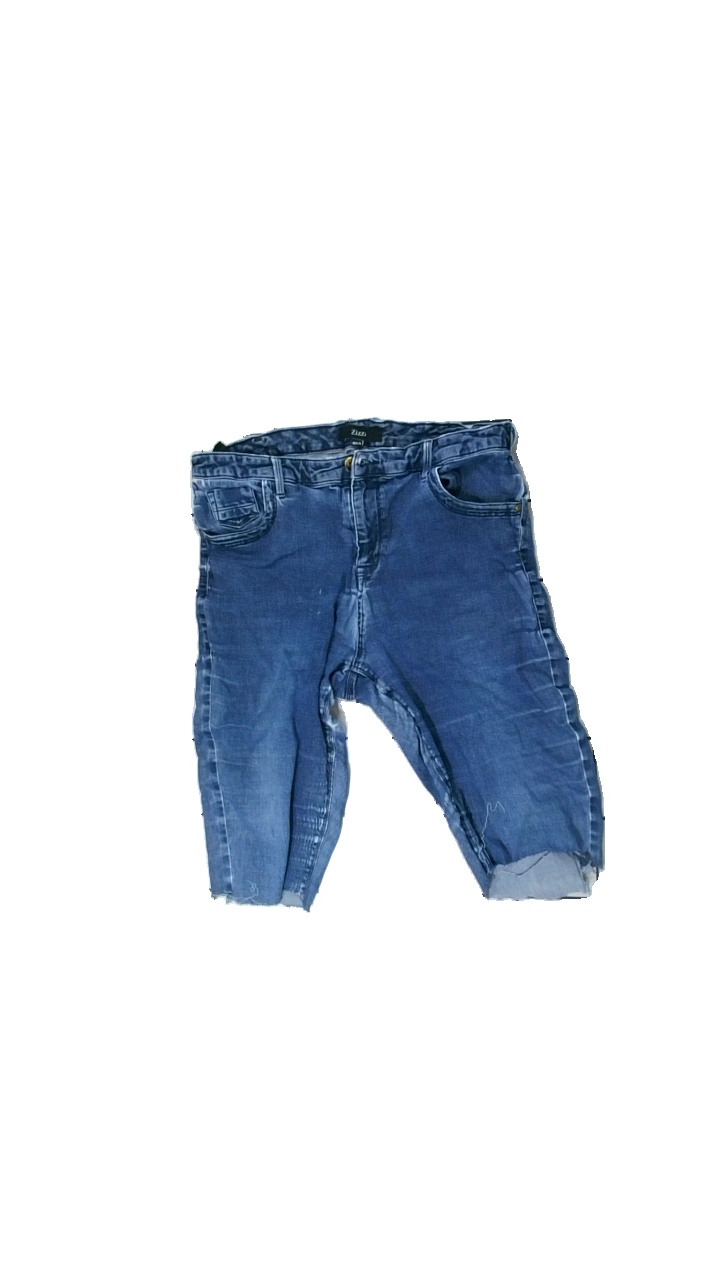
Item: Shorts (Ladies)
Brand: Zizzi
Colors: Blue
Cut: Regular
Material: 90% cotton, 10% polyester
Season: All
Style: Denim
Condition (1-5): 1
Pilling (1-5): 3
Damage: ripped crotch
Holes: Major
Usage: Export
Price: <50